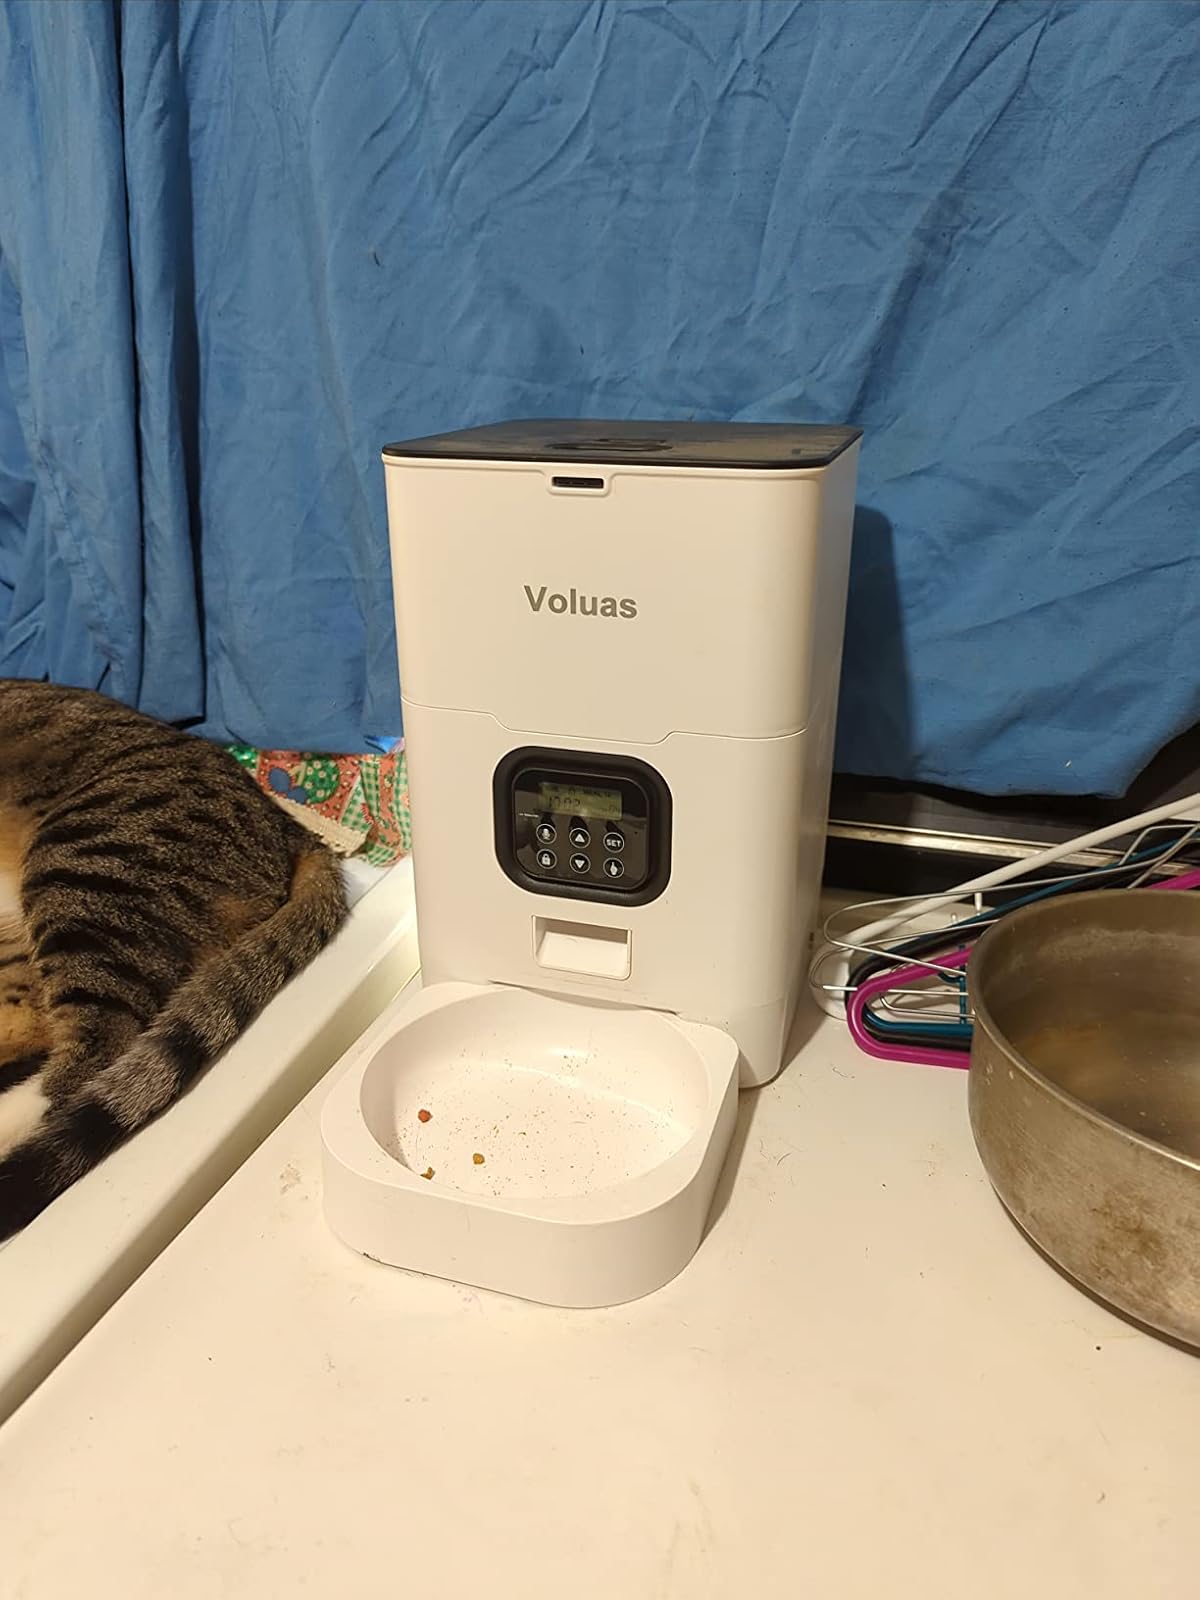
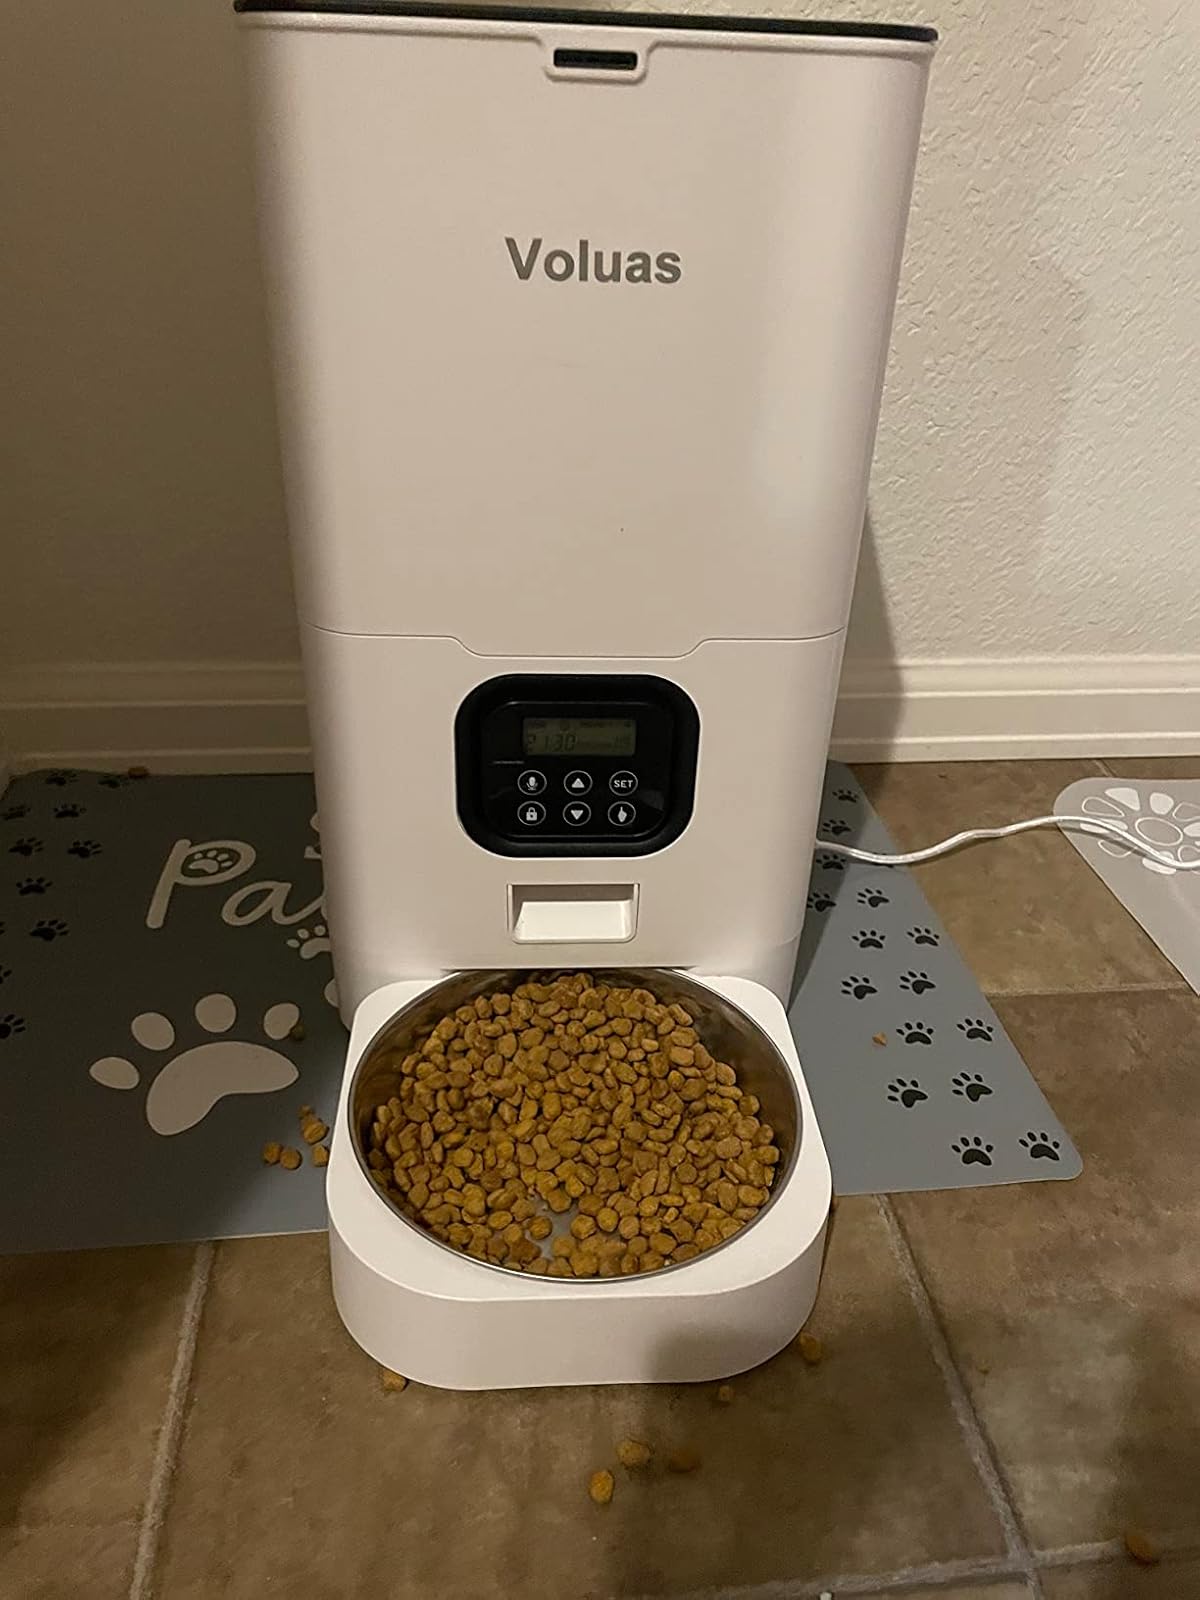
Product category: items_feeder
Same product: yes